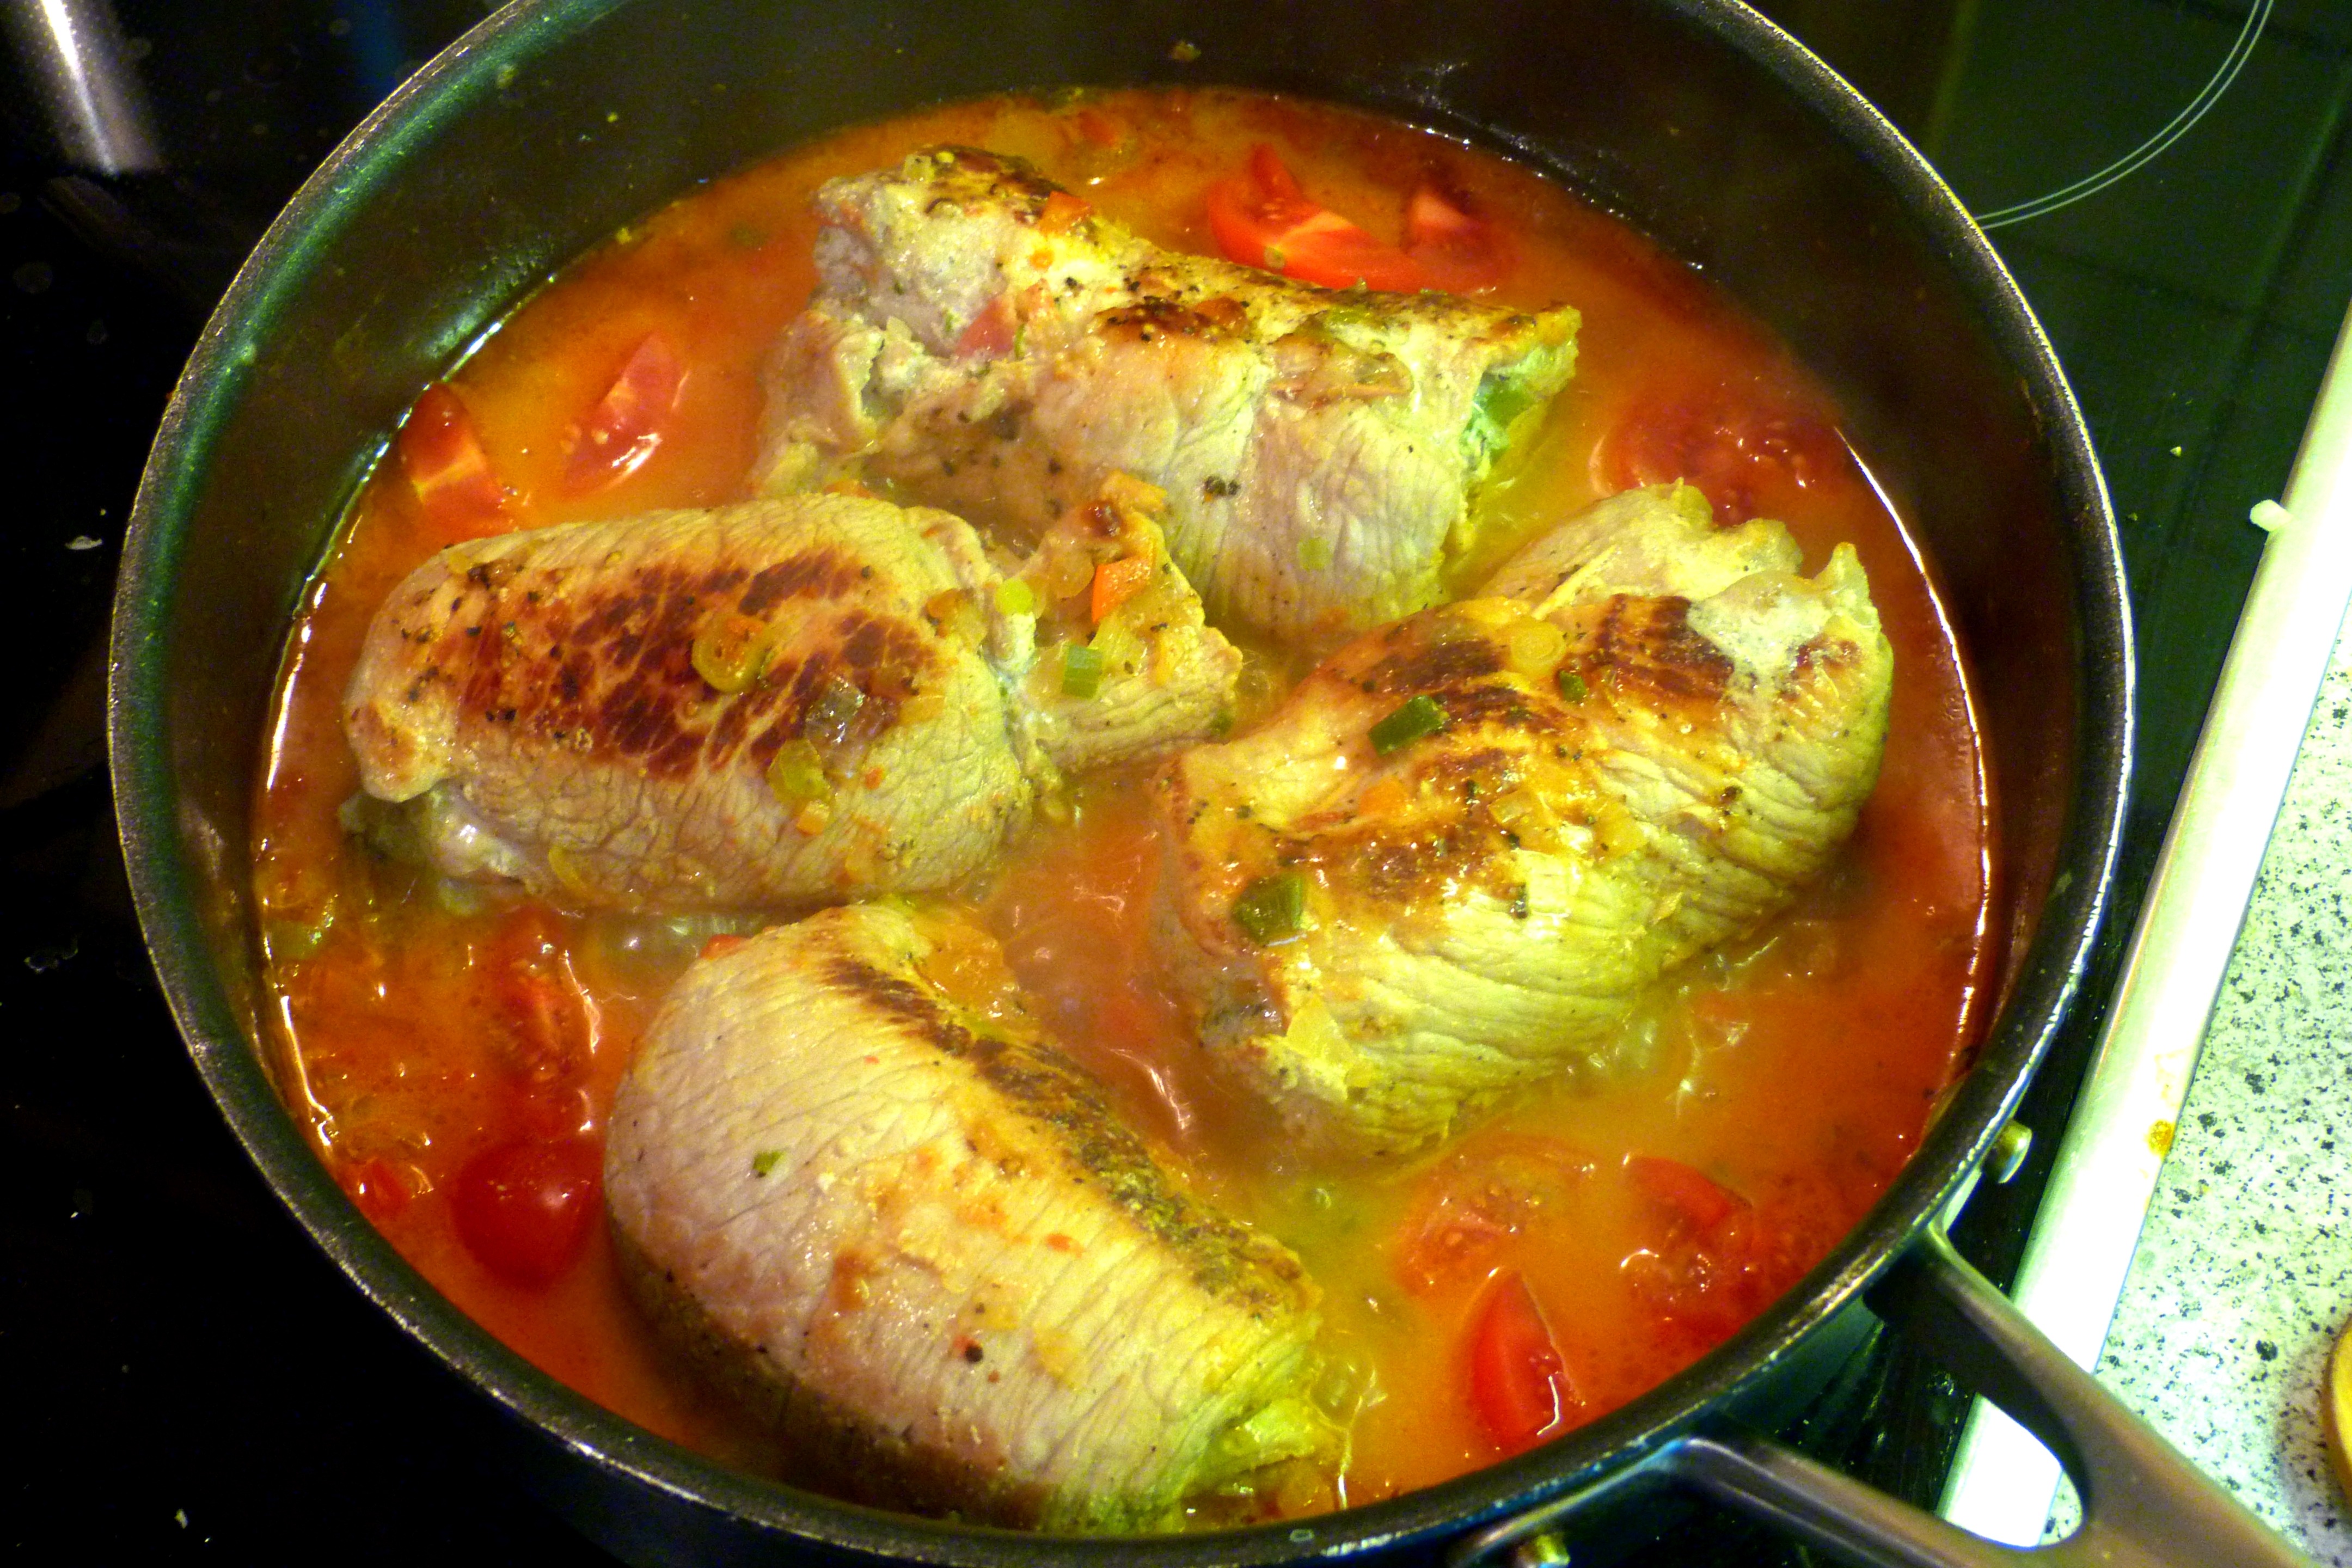
dish, food, produce, fish, meat, cuisine, pan, cook, stew, curry, roulades, asam pedas